Duchesne River

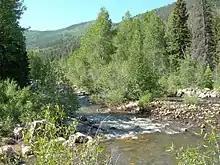
North Fork of Duchesne Canyon

Most of the water in the Duchesne River is the result of snowmelt in the Uinta Mountains. According to the U.S. Bureau of Reclamation, the average unimpaired runoff between 1906 and 2014 was . In an average year, much of the flow is diverted for irrigation or through the Central Utah Project, which provides water for Salt Lake City and the Wasatch Front, Utah's largest metropolitan area, reducing the flow at the mouth to . However, in late spring and early summer of wet years, the Duchesne River can become a large torrent carrying many thousands of cubic feet of water per second.